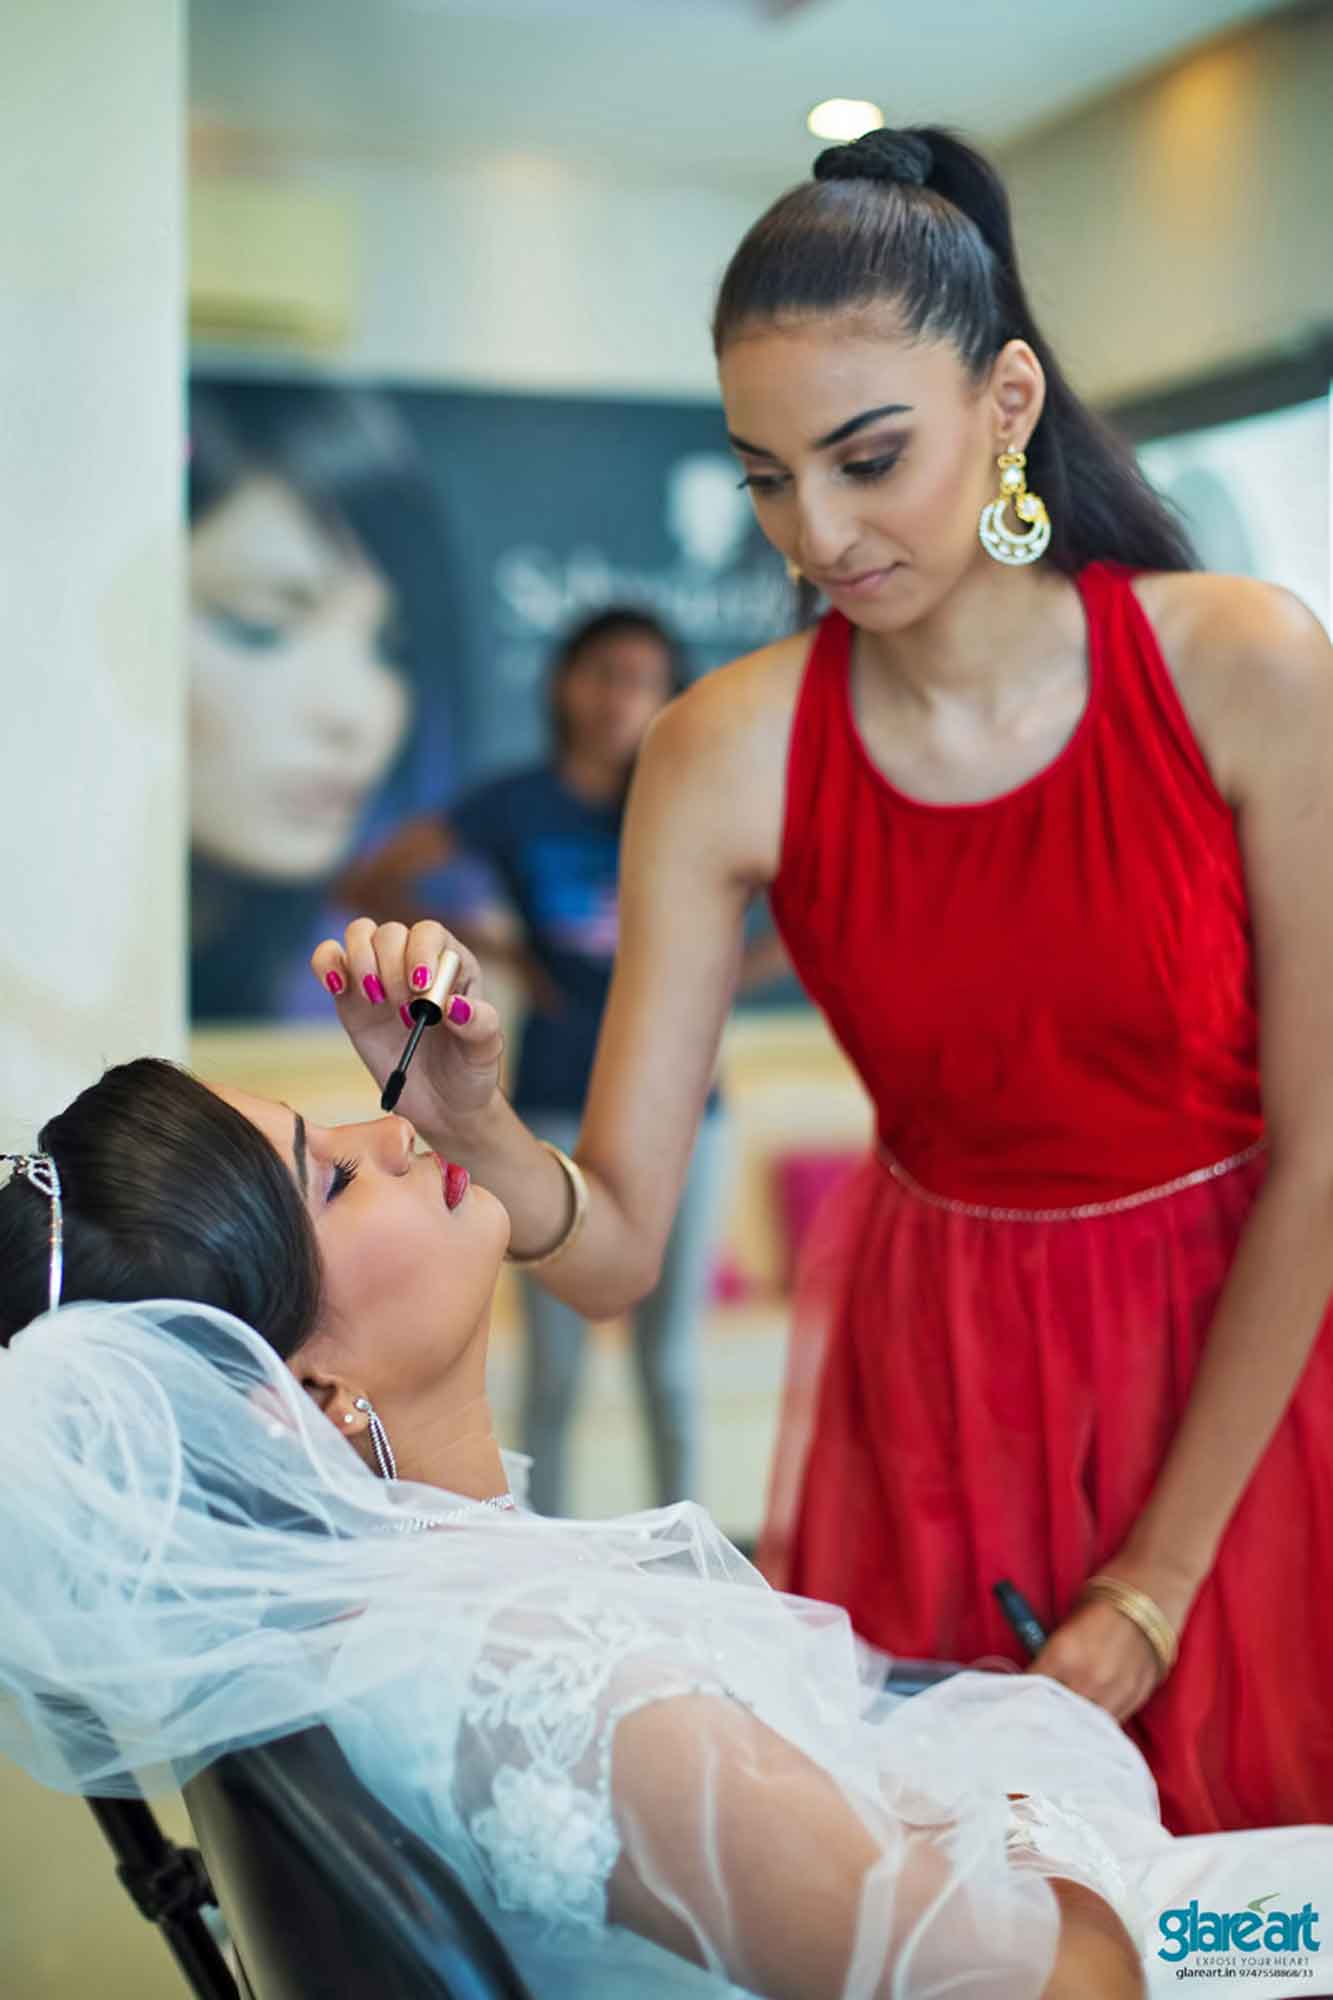
traditional, wedding, beauty, girl, shoulder, abdomen, fashion, bride, trunk, product, tradition, ceremony, event, happiness, gown, photo shoot